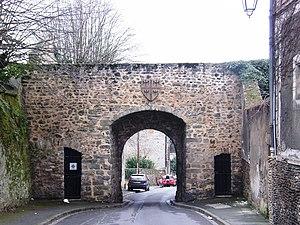
Porte Baudry, Fortifications de Montlhéry (Essonne, France). This building is indexed in the Base Mérimée, a database of architectural heritage maintained by the French Ministry of Culture,
Cet article recense les monuments historiques de l'Essonne, en France.
Montlhéry est une commune française située dans le département de l’Essonne en région Île-de-France.